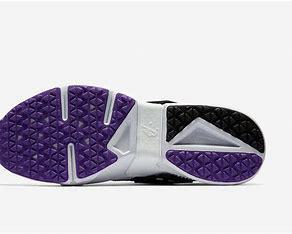
Brand: Nike
Model: Air Huarache Drift